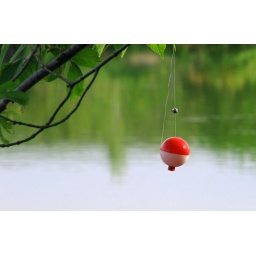
early morning walk around the grand river with Garyfound this &amp;quot;bobber&amp;quot; in a tree